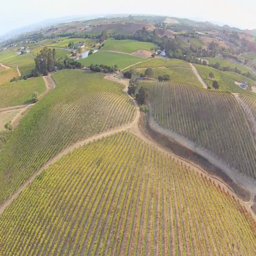
semi static shot hovering over vineyards on hills with cars driving on road in the distance